Langdale Horseshoe

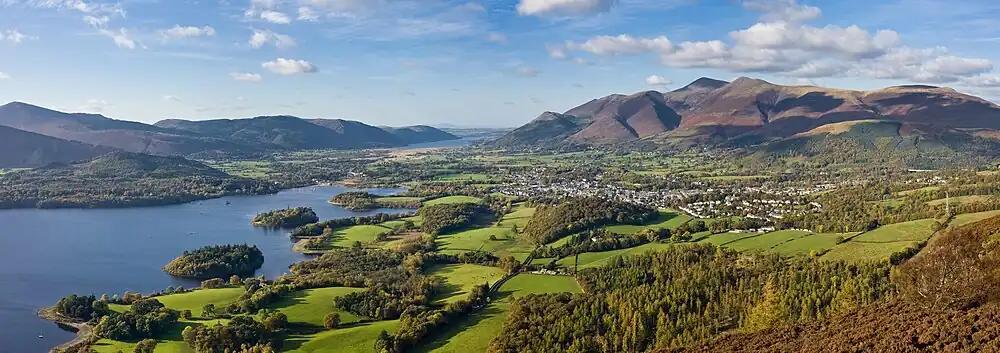
Lake District National Park, the venue of the Langdale Horseshoe

The Langdale Horseshoe is an annual Lake District fell race that starts and finishes at the Old Dungeon Ghyll. The course climbs to Stickle Tarn before heading to Thunacar Knott, Esk Hause shelter, Bowfell, Crinkle Crags and Pike of Blisco. The route is approximately in length with of ascent. It includes much rough and rocky ground. On the descent from Crinkle Crags, many runners negotiate the Bad Step, although it can be avoided depending on route choice. The race often presents navigational difficulties, especially in poor visibility.